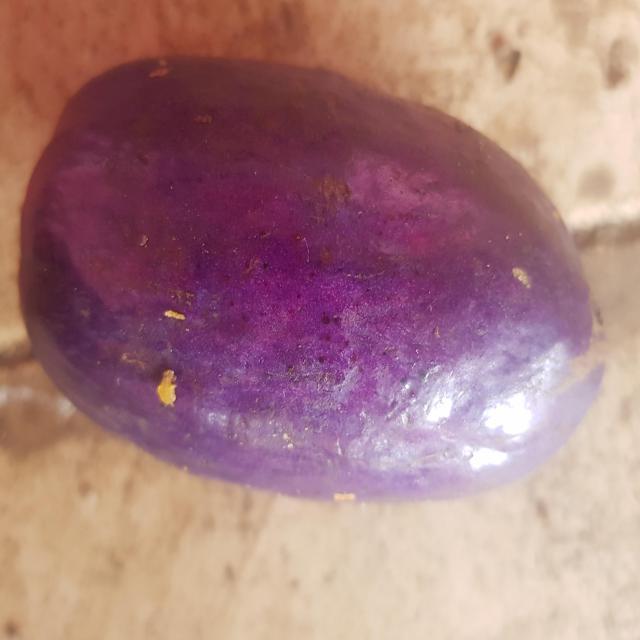
Plum grade: unaffected